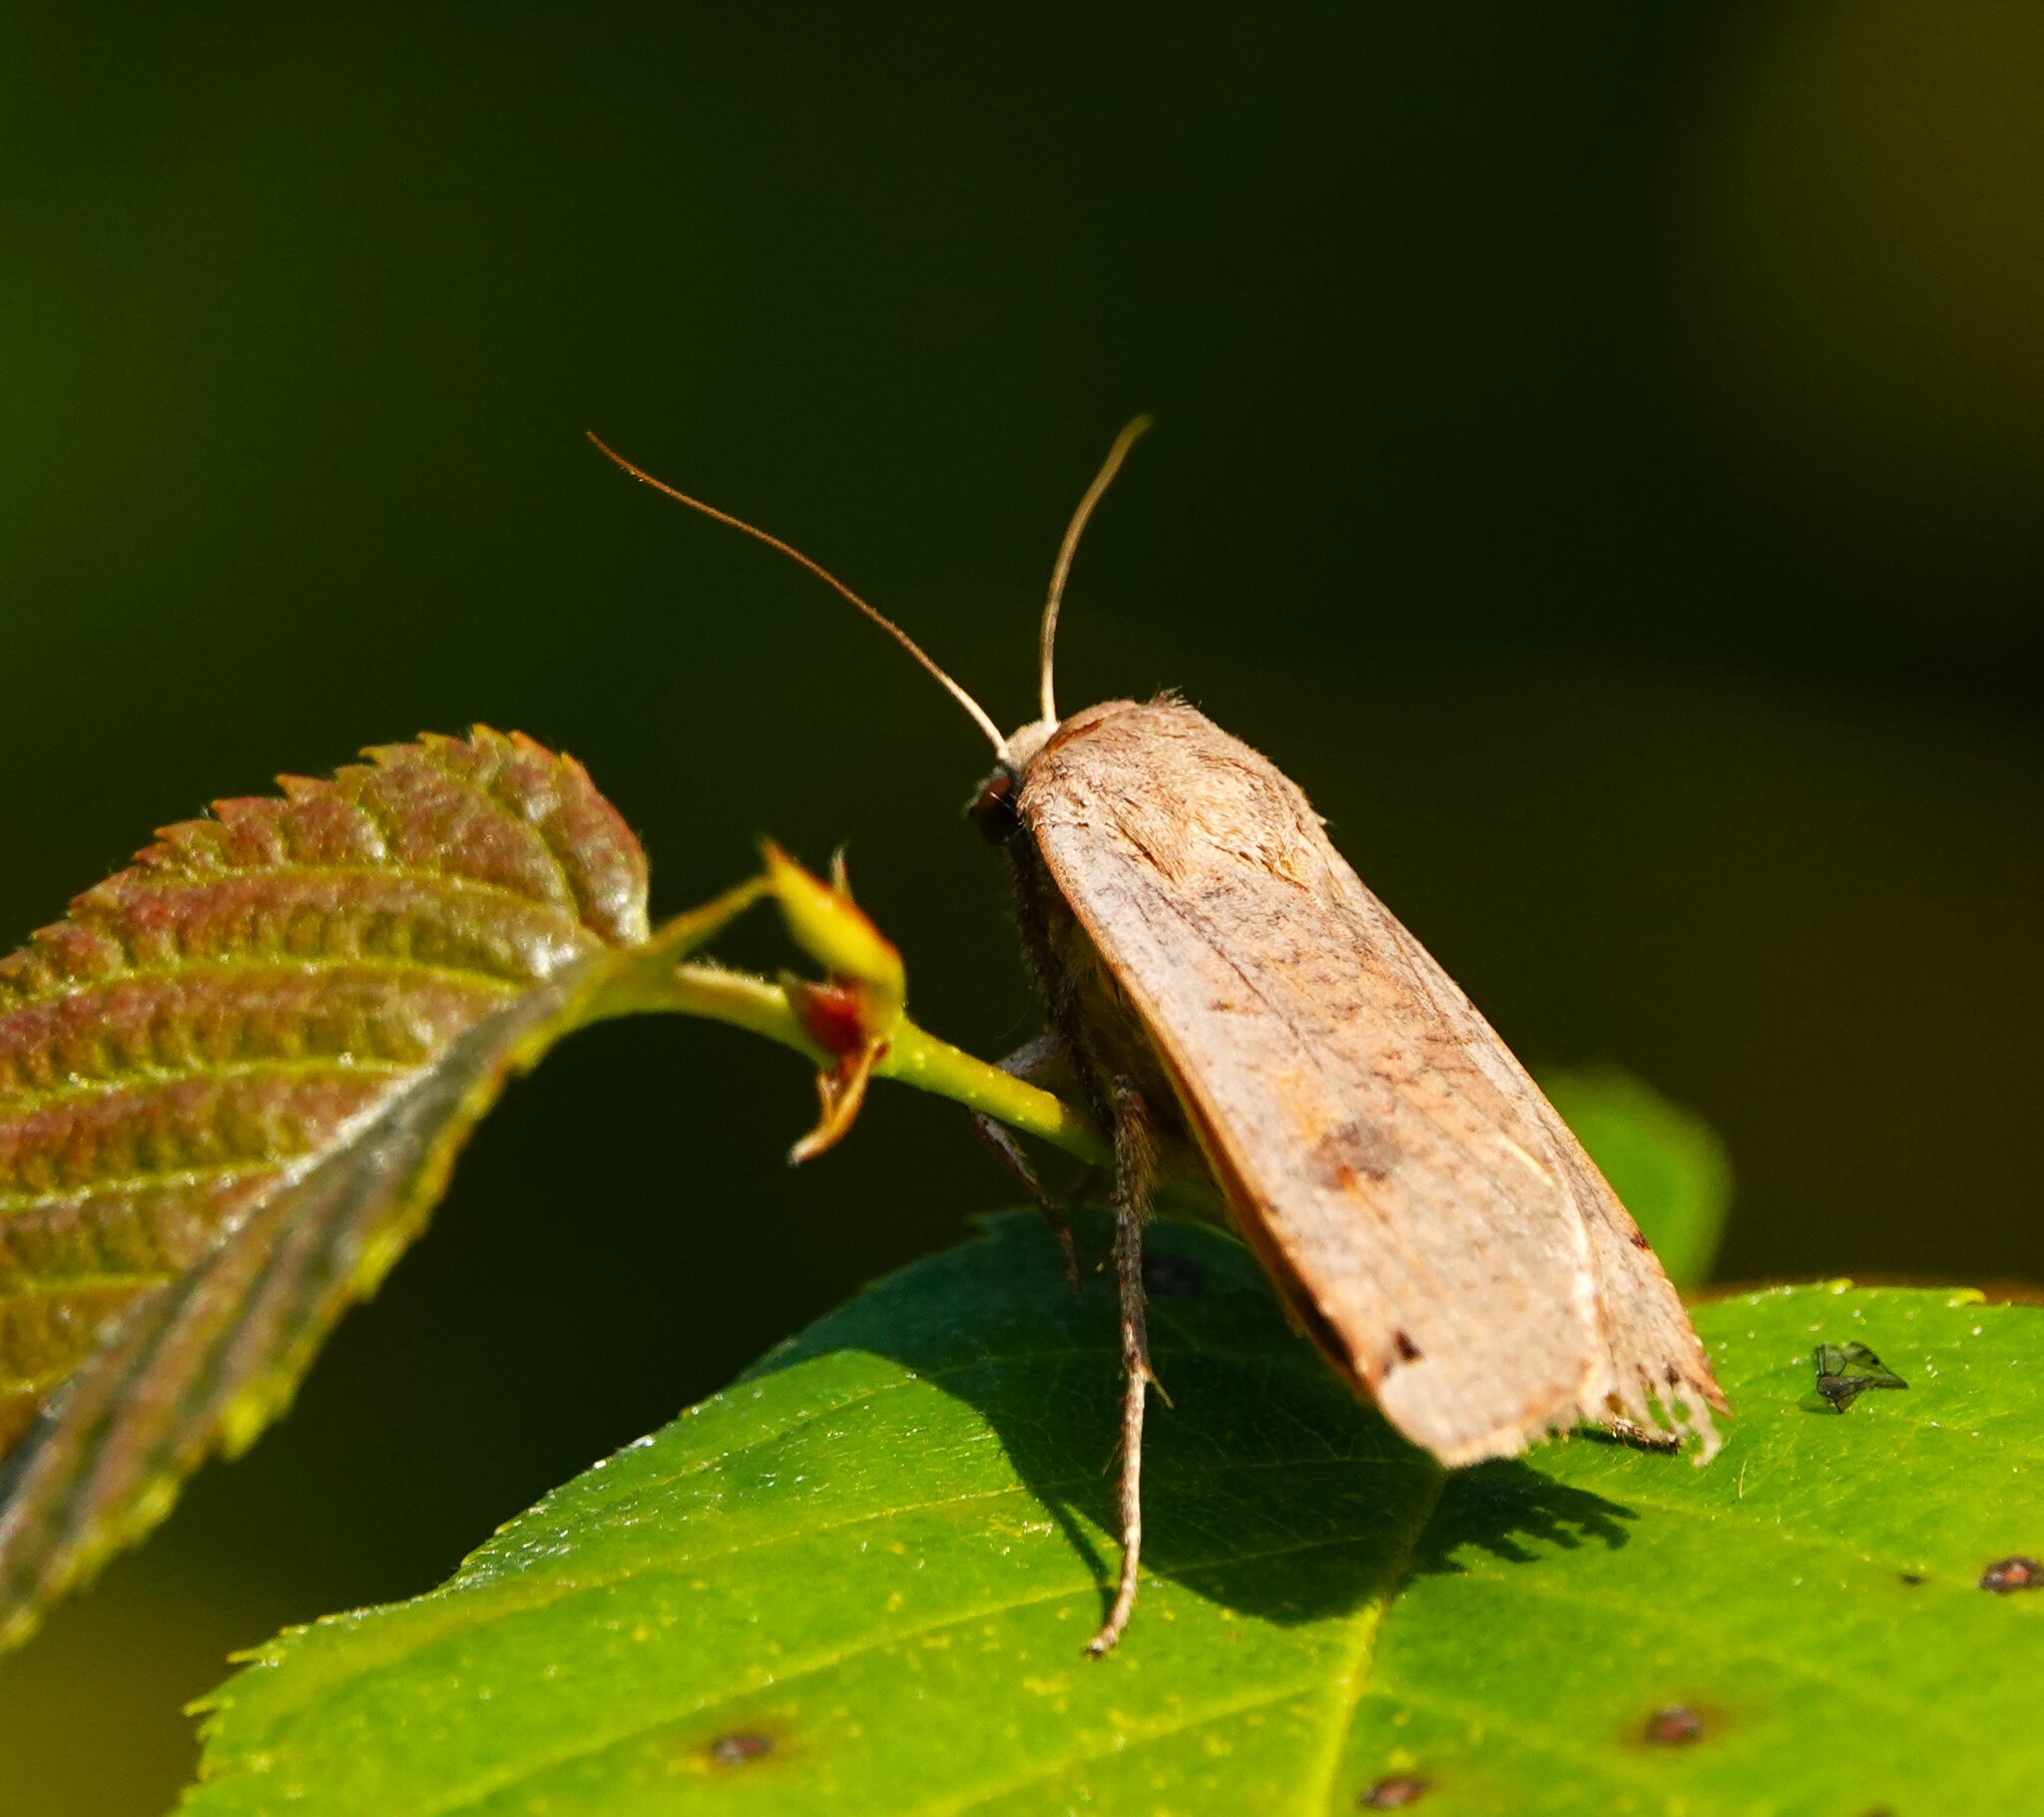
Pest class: cutworms